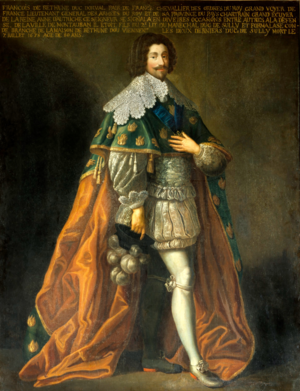
Portrait du Francois de Béthune, Duc d'Orval, Pair de France
La maison de Béthune est une famille de la noblesse française, d'extraction féodale, originaire d'Artois. Elle descendrait de Robert Iᵉʳ de Béthune, dit Faisseux, bien que plusieurs auteurs aient exprimé des réserves à ce sujet. Sa filiation est suivie de manière plus assurée depuis Guillaume (III) de Béthune, mort vers 1243.